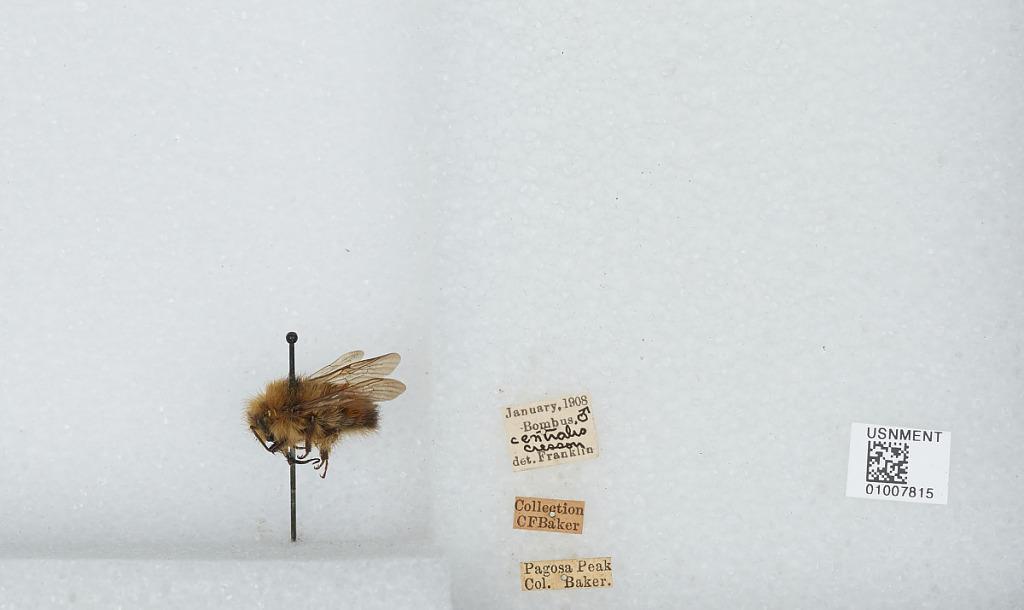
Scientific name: Bombus (Pyrobombus) centralis Cresson
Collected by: C. Baker
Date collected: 2008-1-
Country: United States
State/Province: Colorado
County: Archuleta
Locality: Pagosa Peak
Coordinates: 37.4436, -107.067
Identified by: Franklin